Bristol Neptune

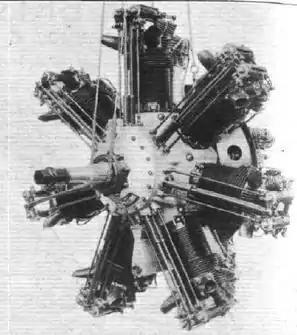
The Bristol Neptune

The Bristol Neptune was a seven-cylinder air-cooled radial engine developed in 1930. It had the same size cylinders as the earlier Mercury and Titan engines, 5.75 in (146 mm) x 6.5 in (165 mm) which gave a displacement of 1,182 cu in (19.3 L) and produced a maximum of 320 horsepower (239 kW). The Neptune was effectively a seven-cylinder version of the Titan.